Easy Does It (2019 film)

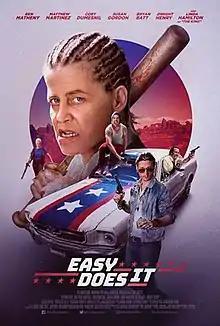
Film poster

Easy Does It is a 2019 American adventure crime comedy film directed by Will Addison and starring Bryan Batt, Dwight Henry and Linda Hamilton. It is Addison's feature directorial debut. The film premiered at the 2019 New Orleans Film Festival.